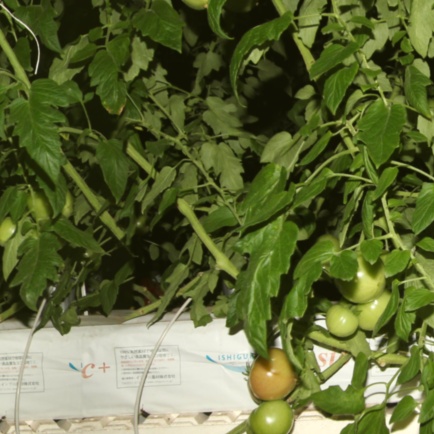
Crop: tomato